Prince Homer

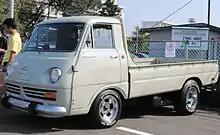
Nissan Homer T641

The Prince Homer was a small commercial vehicle manufactured by the now integrated Prince Motor Company. It was available as a van, called the Homy, a double cab, or regular cab truck. The first model was known as the T64, and was sold as the Prince Homer or PMC T64. The T640 was introduced in 1966 and was sold as a Nissan (without any modifications aside from badging) due to Prince merging with Nissan. It was shared with the Nissan Cabstar which was sold at "Nissan Bluebird Store" Japanese dealerships. Production of the T640 ended in 1968. The Homer was exclusive to Japanese Nissan dealerships called "Nissan Prince Store", when Prince was merged with Nissan in 1966. The Homer name was discontinued in 1982, while the Cabstar name remained when Nissan refocused "Nissan Prince Store" vehicles as private purchase products.